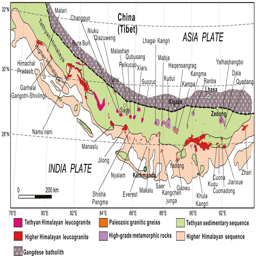
rare - metals the potential world - class treasure